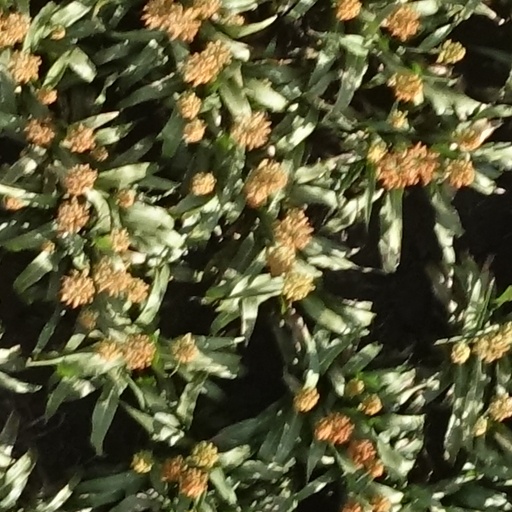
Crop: sorghum